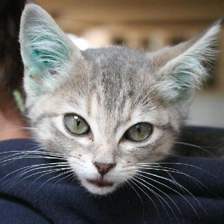
Label: animals